Saint Basil's Cathedral

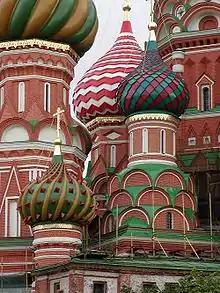
The small dome on the left marks the sanctuary of Basil the Blessed (1588)

Dmitry Shvidkovsky suggested that the "improbable" shapes of the Intercession Church and the Church of Ascension in Kolomenskoye manifested an emerging national renaissance, blending earlier Muscovite elements with the influence of Italian Renaissance. A large group of Italian architects and craftsmen continuously worked in Moscow in 1474–1539, as well as Greek refugees who arrived in the city after the fall of Constantinople. These two groups, according to Shvidkovsky, helped Moscow rulers in forging the doctrine of Third Rome, which in turn promoted assimilation of contemporary Greek and Italian culture. Shvidkovsky noted the resemblance of the cathedral's floorplan to Italian concepts by Antonio da Sangallo the Younger and Donato Bramante, but most likely Filarete's "Trattato di architettura". Other Russian researchers noted a resemblance to sketches by Leonardo da Vinci, although he could not have been known in Ivan's Moscow. Nikolay Brunov recognized the influence of these prototypes but not their significance; he suggested that mid-16th century Moscow already had local architects trained in Italian tradition, architectural drawing and perspective, and that this culture was lost during the Time of Troubles.